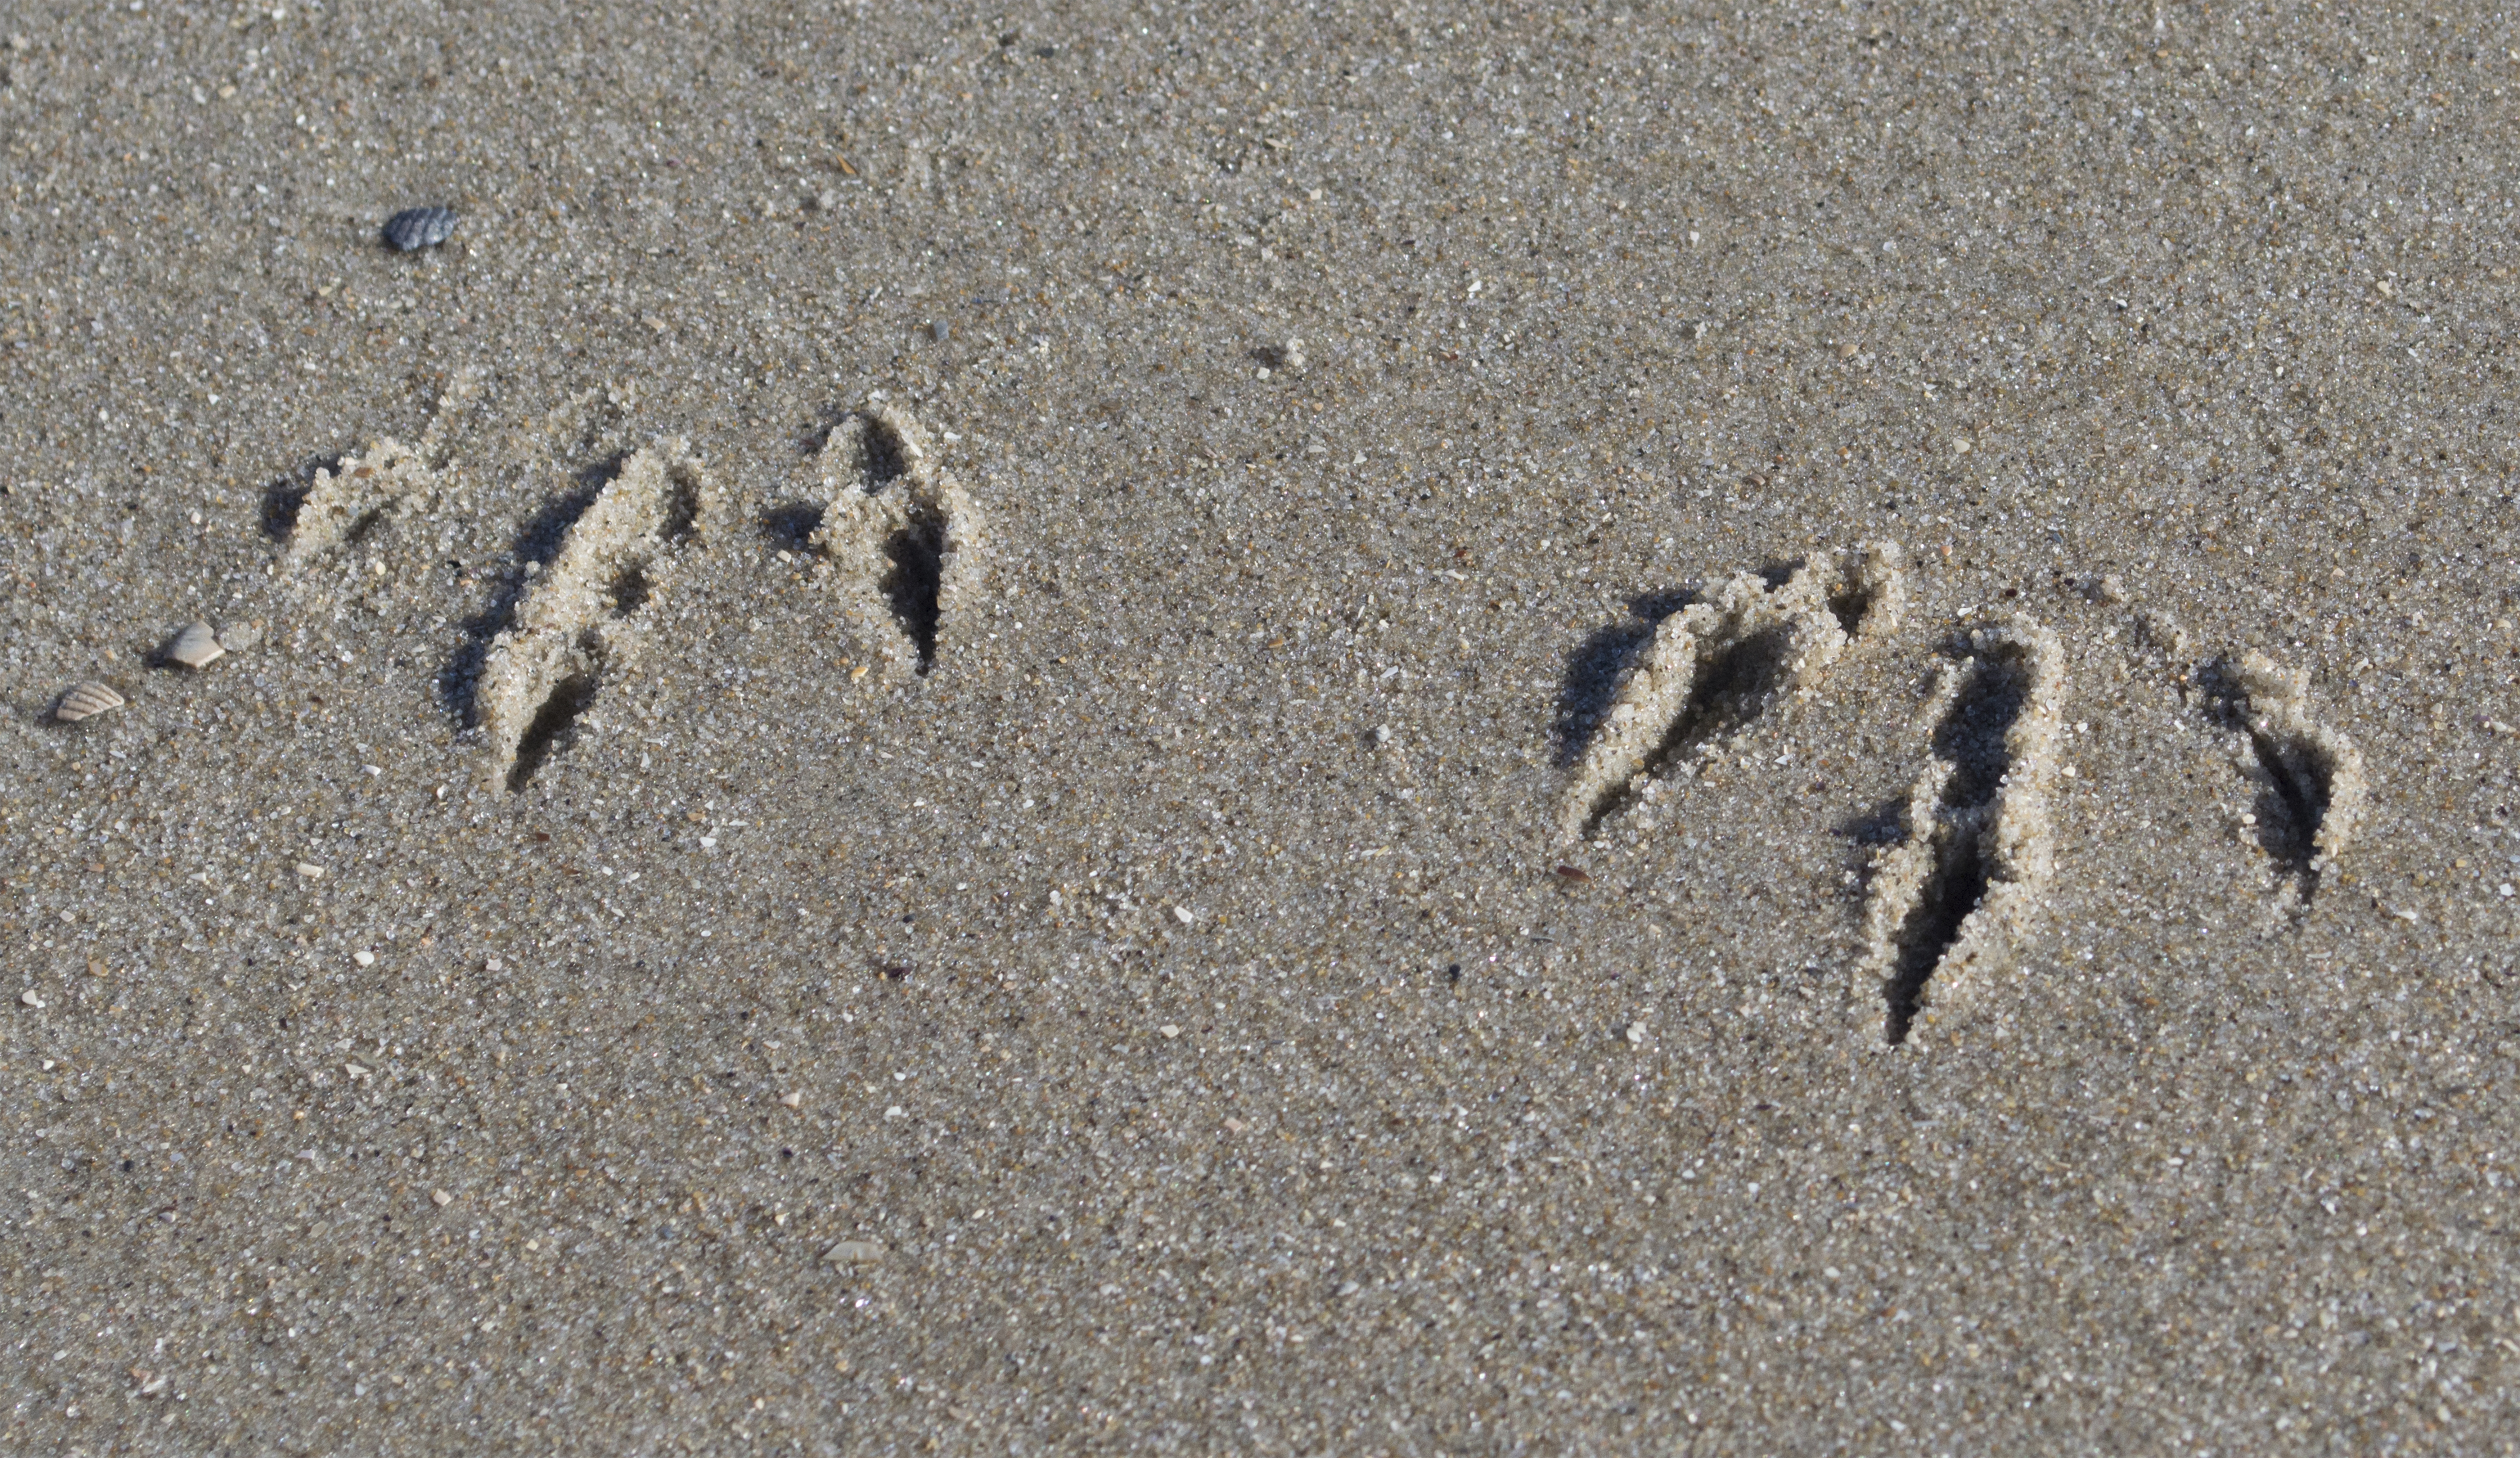
beach, sea, coast, water, outdoor, sand, bird, sky, trail, photography, footprint, photo, wildlife, nikon, fauna, art, holland, nederland, strand, netherlands, zee, dutch, outdoorphotography, picture, photograph, fotos, foto, fotografie, kunst, vogel, paulvandevelde, pdvandevelde, padagudaloma, natuurfotografie, naturephotographer, dordrecht, nederlandinfotos, texel, zand, pvdvfotografie, pdvandeveldedordrecht, nederlandsefotografie, dutchphotogaraphy, totallydutch, fotografienederland, hollandsefotografie, fotografieholland, decocksdorp, spoor